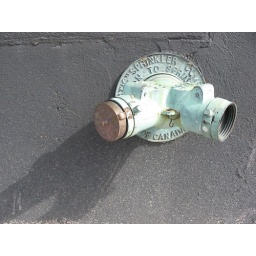
Hydrant on the wall of the CBC Radio building in Halifax, Nova Scotia, Canada.